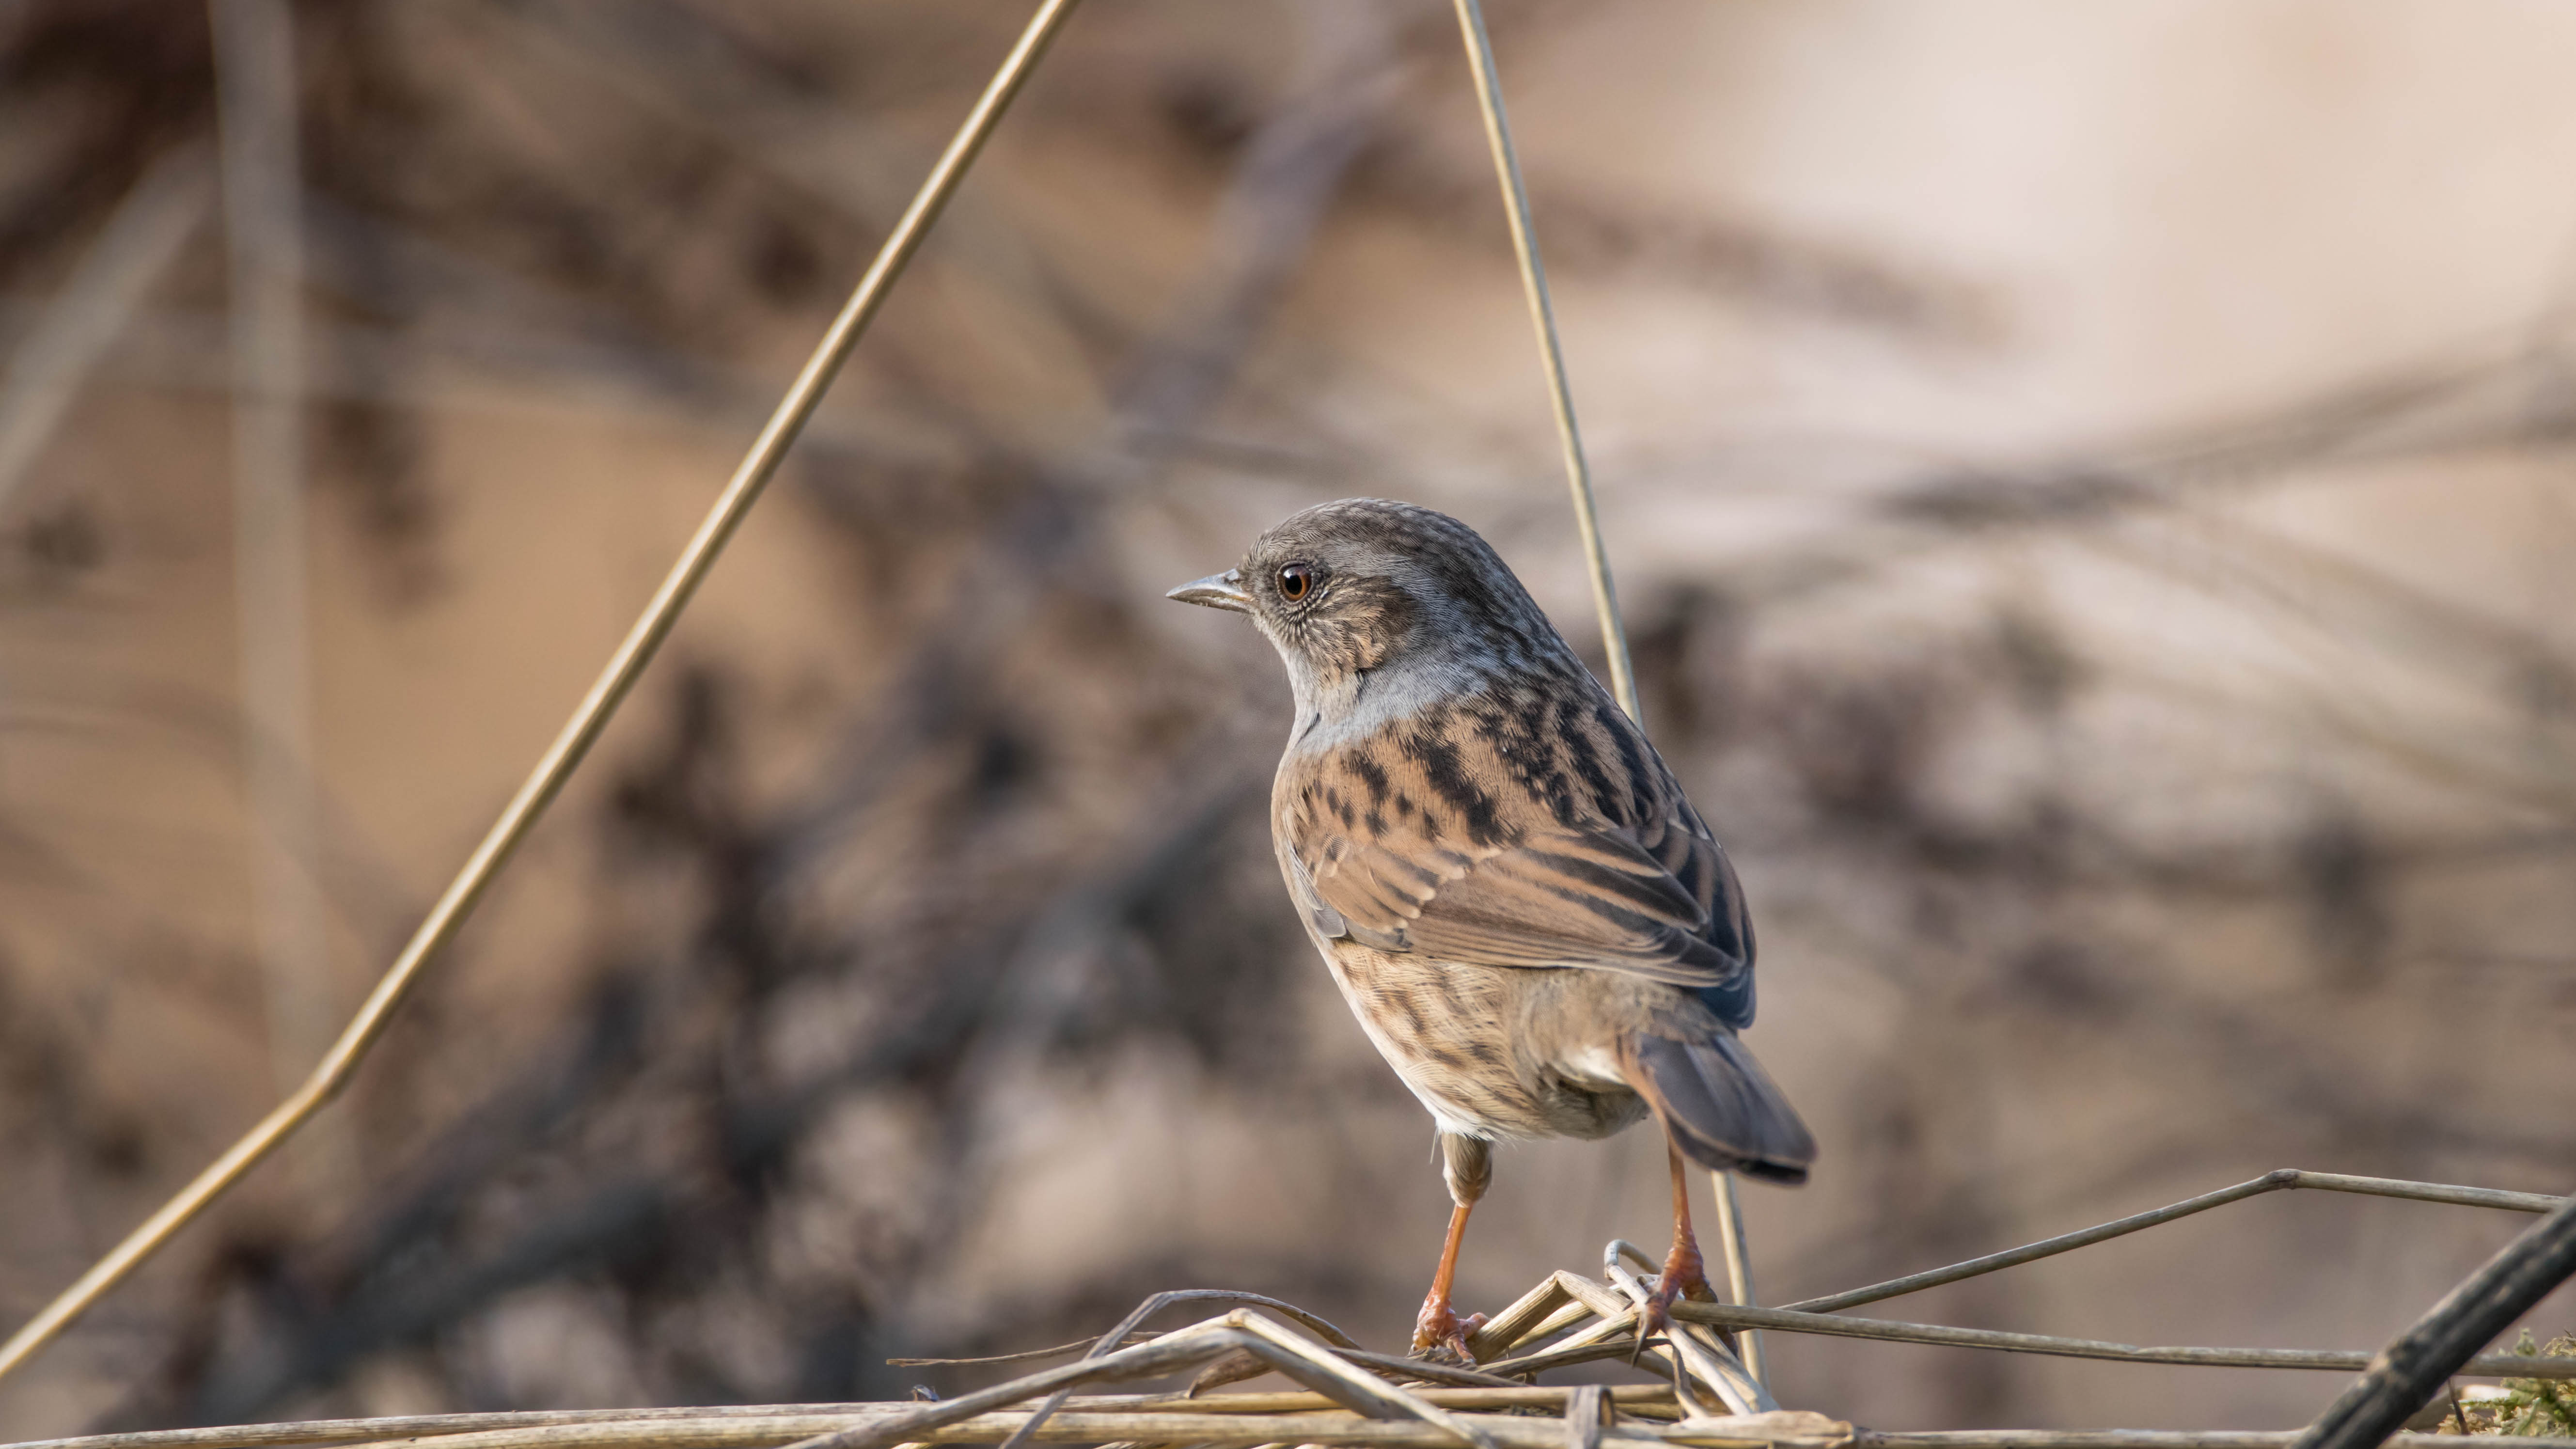
nature, forest, wildlife, mammal, animals, vertebrate, beauty, bird, green, yellow, season, sparrow, fauna, beak, finch, house sparrow, house finch, perching bird, emberizidae, feather, lark, old world flycatcher